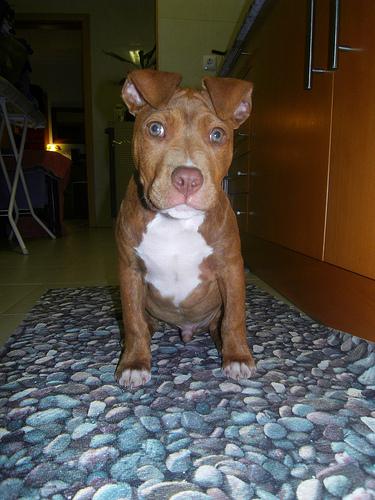
Breed: american pit bull terrier